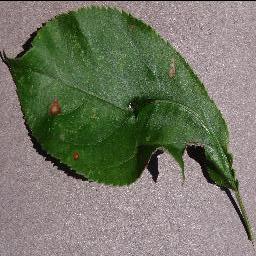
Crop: apple
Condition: black_rot